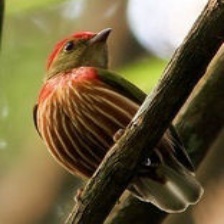
Species: STRIPPED MANAKIN
Scientific name: MACHAEROPTERUS REGULUS